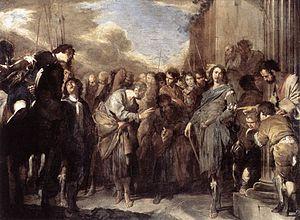
Les Craignant-Dieu sont, pendant la période du Second Temple, un groupe de « gentils », ou non-juifs, proches du judaïsme hellénistique sans être cependant convertis au judaïsme. Évoqués dans le Nouveau Testament, ils forment une communauté à part, majoritairement gréco-romaine, qui adhère à la foi monothéiste de la Torah mais n'est pas tenue de se soumettre à toutes les pratiques du judaïsme, dont la cacherout et surtout la circoncision.